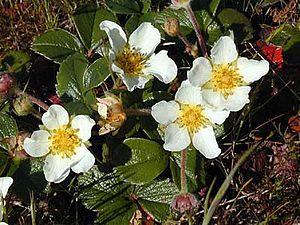
Fragaria chiloensis, le Fraisier du Chili, est une espèce de plantes de la famille des Rosaceae.